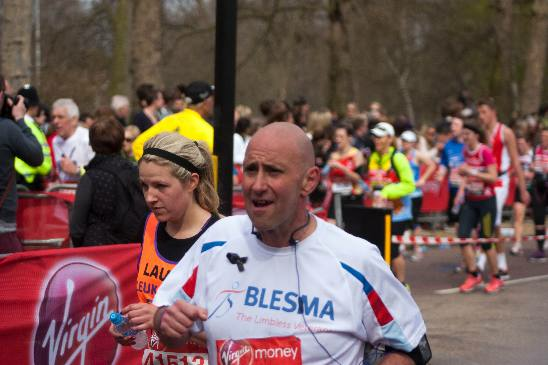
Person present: Yes